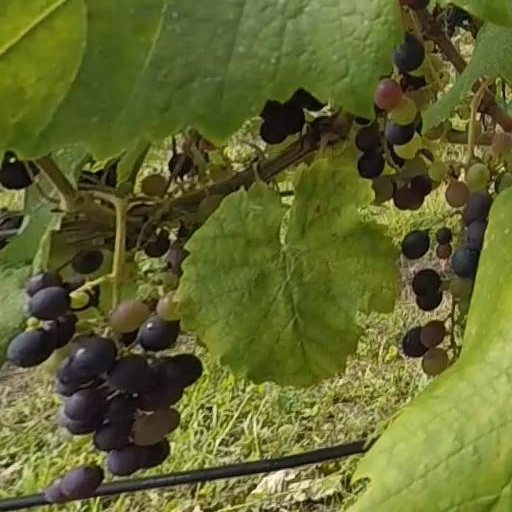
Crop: grape